Jasper Newton Smith

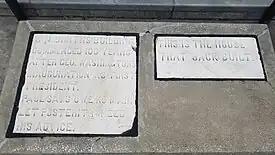

In 1889, Smith built a large commercial building at the intersection of Peachtree Street and Forsyth Street. The building, called "The House That Jack Built", was constructed of granite blocks that had proven unusable for street paving purposes and adorned with marble slabs that had different phrases and sayings, including many Biblical verses. When Smith leased the building and property in 1909, he stipulated that the inscribed slabs should be displayed prominently in any future building or structure built on the property. When MARTA built the Peachtree Center station on the property in 1982, they relocated two of the slabs to a fenced-off area near the subway station entrance, where they still lie.